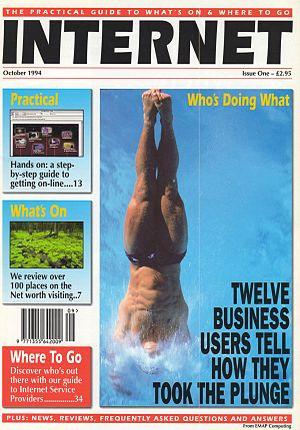
La couverture de magazine est un élément visuel qui permet d'identifier et de faire vendre le magazine. Elle est constituée généralement du titre ou du logo du périodique, ainsi que d'une illustration et de textes communiquant sur le sommaire et les principaux sujets du numéro. Jusqu'au milieu du XIXᵉ siècle, le magazine par son aspect ne se différencie pas de la presse quotidienne. Dans les années 1840 apparaissent les premiers magazine arborant à la une, un visuel illustré. La couverture va profiter des avancées techniques de l’impression. À l'origine, les couvertures sont gravées ou lithographiées, pour ensuite bénéficier de la photogravure qui permet l'impression de photographies, d'abord en noir et blanc et ensuite en couleur et depuis la fin du XXᵉ siècle, de l'infographie et de la PAO. La plupart des magazines se singularisent par l'originalité de leurs couvertures, comme Time, Vogue, Paris Match, Stern ou National Geographic.